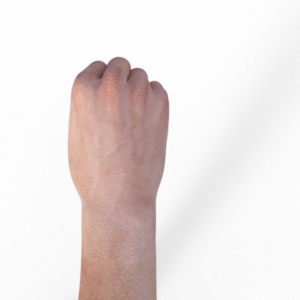
Label: rock